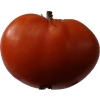
Label: tomato